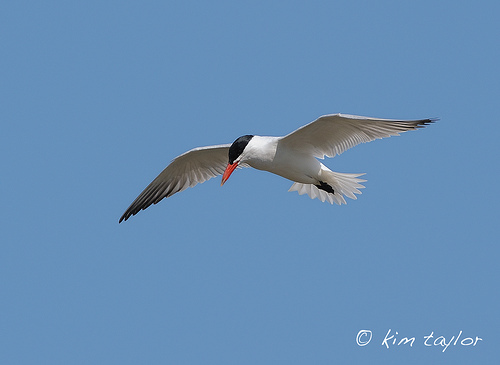
a white bird with a red beak and black feathers on its head and the tips of its wings.
this bird has an orange bill, black face adn neck, and white covering the rest of its body except for the tips of its wings which are black.
this bird is white and black in color with a long orange beak and black eye ring.
this bird has a ehite belly and breast with a long pointy bill and black crown.
medium to large white grey and black bird with long orange beak
this black and white bird has a large wingspan and long beak.
this bird is black and white in color, with a orange beak.
this bird has wings that are white and has an orange bill
this bird has a black crown, white primaries, and a white belly.
this bird has wings that are white and has a black crown
Species: Caspian Tern